Twin Peaks

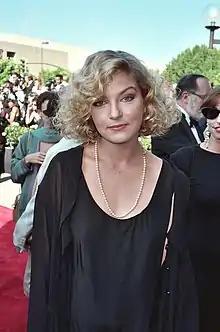
Season one of "Twin Peaks" focuses on the mystery of who killed Laura Palmer, played by Sheryl Lee, pictured in 1990.

In 1989, local logger Pete Martell discovers a naked corpse wrapped in plastic on the bank of a river outside the town of Twin Peaks, Washington. When Sheriff Harry S. Truman, his deputies, and doctor Will Hayward arrive, the body is identified as high school senior and homecoming queen Laura Palmer. A second girl, Ronette Pulaski, is discovered as well, who is badly injured and dissociative just across the state border.